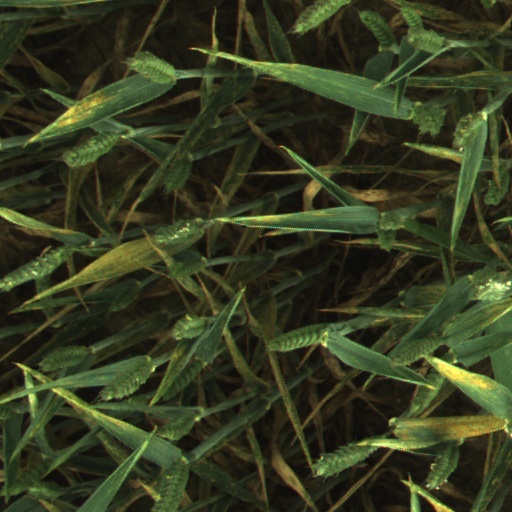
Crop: wheat